Glenn Foster

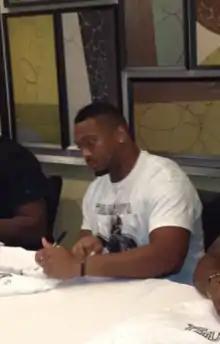
Foster in 2013

Glenn Foster Jr. (May 31, 1990 – December 6, 2021) was an American professional football player who was a defensive end in the National Football League (NFL). He played college football for the Illinois Fighting Illini.